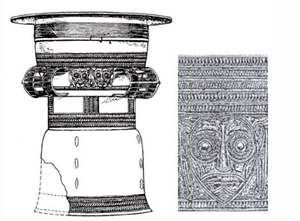
Tambours «
Les tambours de bronze de l'Asie du Sud-Est sont des instruments sonores créés il y a environ 2 500 ans, au sein de royaumes indépendants et animistes, le long du bassin du Fleuve Rouge, aux confins de la Chine et du Vietnam actuels. Leur alliage de cuivre, aux qualités jusqu'alors inconnues, tout autant que leur compatibilité avec les valeurs des peuples concernés, peuvent expliquer leurs succès récurrents, sous des formes diverses jusqu'à nos jours.